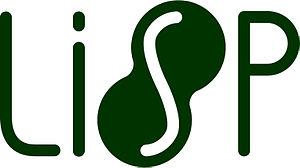
Le Locator/Identifier Separation Protocol désigne un changement de l'architecture Internet qui permet de séparer deux rôles distincts joués par des adresses IP : celui de localisateur et celui d'identificateur. Il est décrit par la RFC 6830 et a été originellement proposé par Cisco en 2009.